Tirana

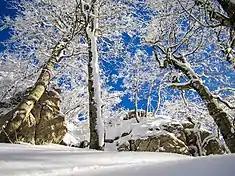
Snow at the Dajti National Park. It generally melts quickly in the region.

During his term from 2000 to 2011, the former mayor of Tirana, Edi Rama, undertook a campaign to demolish illegal constructed buildings across Tirana as well as along the river banks of Lanë to bring the area to its pre-1990 state. In an attempt to widen roads, Rama authorized the bulldozing of private properties so that they could be paved over, thus widening streets. Most main roads underwent reconstruction, including the Unaza, Rruga e Kavajës and the main boulevard. Rama also led the initiative to paint the façades of Tirana's buildings in bright colours, although much of their interiors continued to degrade. Rama's critics claimed that he focused too much attention on cosmetic changes without fixing any of the major problems such as shortages of drinking water and electricity.